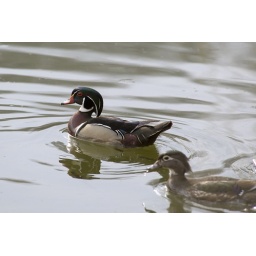
Male and female (I believe) swimming in one of the ponds on the west side of High Park